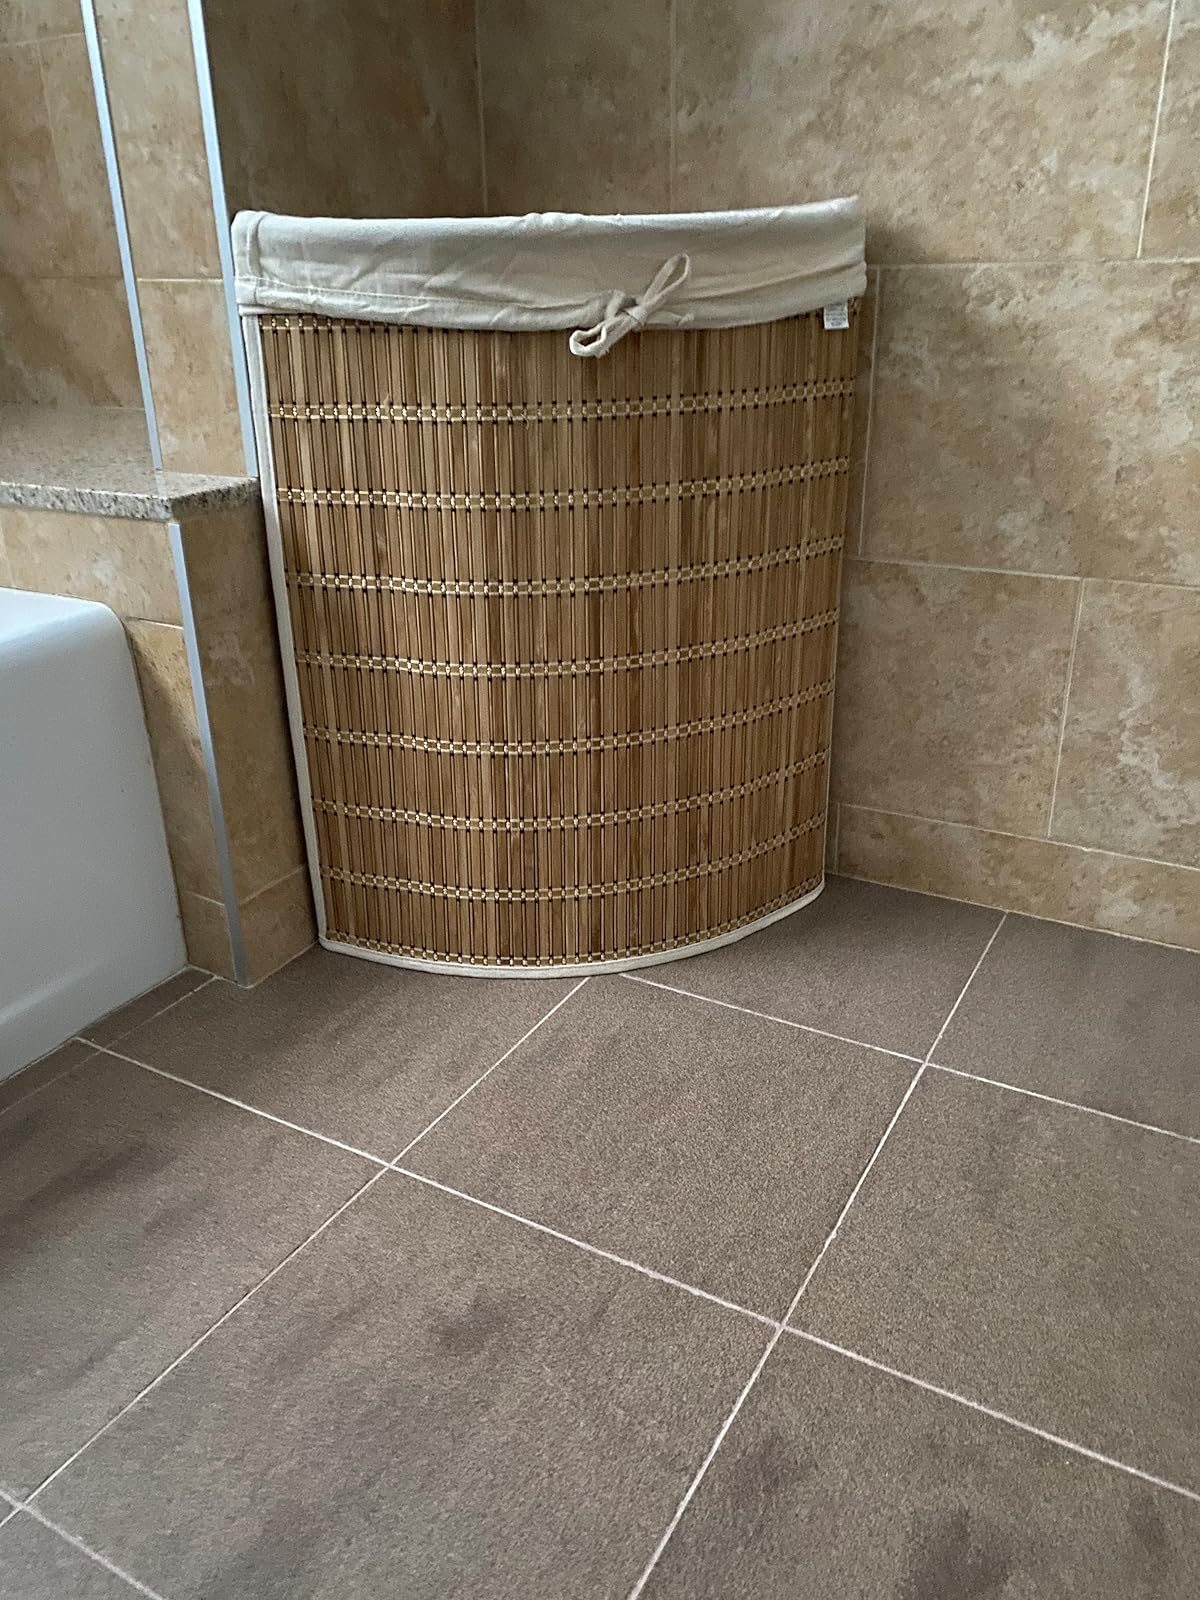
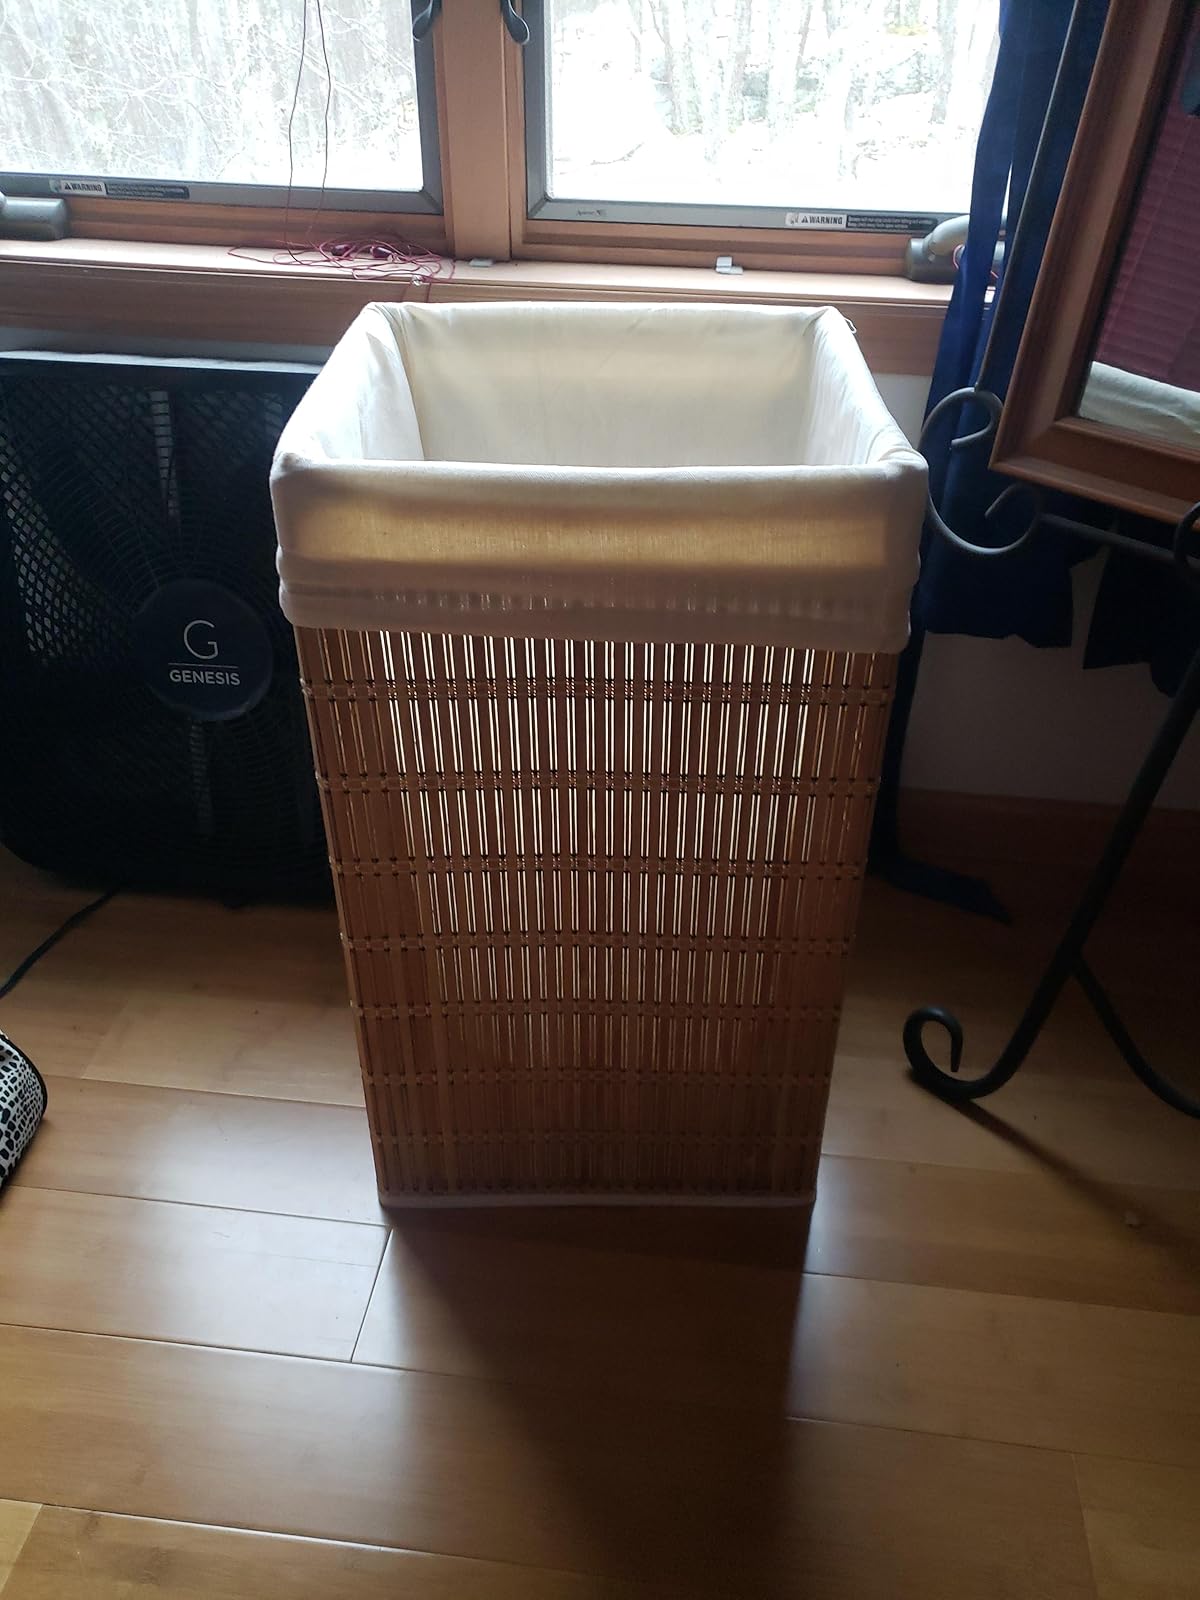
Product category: items_hamper
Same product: no